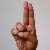
The image shows a hand gesture representing the letter 'U' in Indian Sign Language.